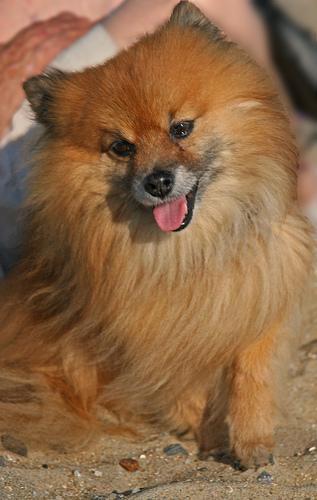
Pomeranian